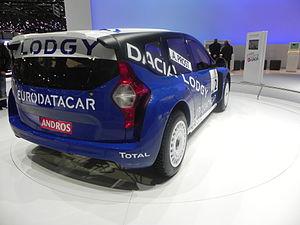
Le Lodgy est un monospace économique du groupe Renault vendu sous la marque Dacia en Europe et sous la marque Renault sur les autres marchés.